Nat King Cole

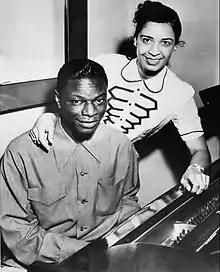
Cole and his second wife, Maria, 1951

In 1958, Cole went to Havana, Cuba, to record "Cole Español", an album sung entirely in Spanish. It was so popular in Latin America and the U.S. that it was followed by two more Spanish-language albums: "A Mis Amigos" (1959) and "More Cole Español" (1962).